T. W. Boehm

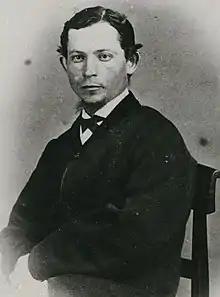

Traugott Wilhelm Boehm (18 October 1836 – 12 May 1917) was a schoolmaster, founder of the German School in Hahndorf, South Australia, which became Hahndorf Academy then Hahndorf College.